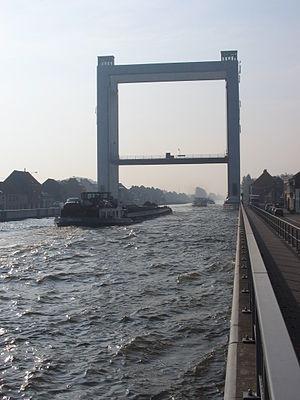
Le canal maritime de Bruxelles à l'Escaut, aussi nommé canal de Willebroeck, est le nouveau nom pour le canal maritime Bruxelles-Rupel, depuis la création d'une liaison directe avec l'Escaut en 1997 en remplacement de l'ancienne liaison remontant au XVIᵉ siècle.